Cumberland, Maryland

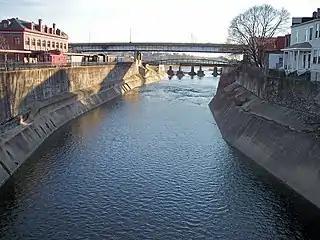
Wills Creek

The Chesapeake and Ohio Canal National Historical Park is located at Canal Place, the western terminus of the Chesapeake and Ohio Canal, and intersection of the railroad, canal, and Allegheny Highlands Trail of Maryland.